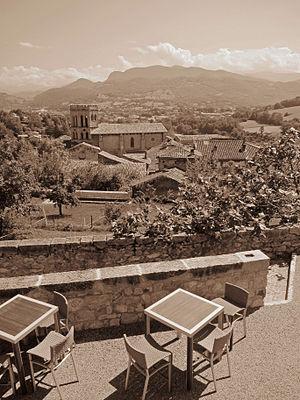
Saint-Lizier (Ariège, France)
Hébergeant les collections du musée départemental de l’Ariège, le Palais des Évêques domine la cité de Saint-Lizier, en Ariège. Depuis les terrasses, on peut jouir d'un point de vue exceptionnel sur la chaîne des Pyrénées.